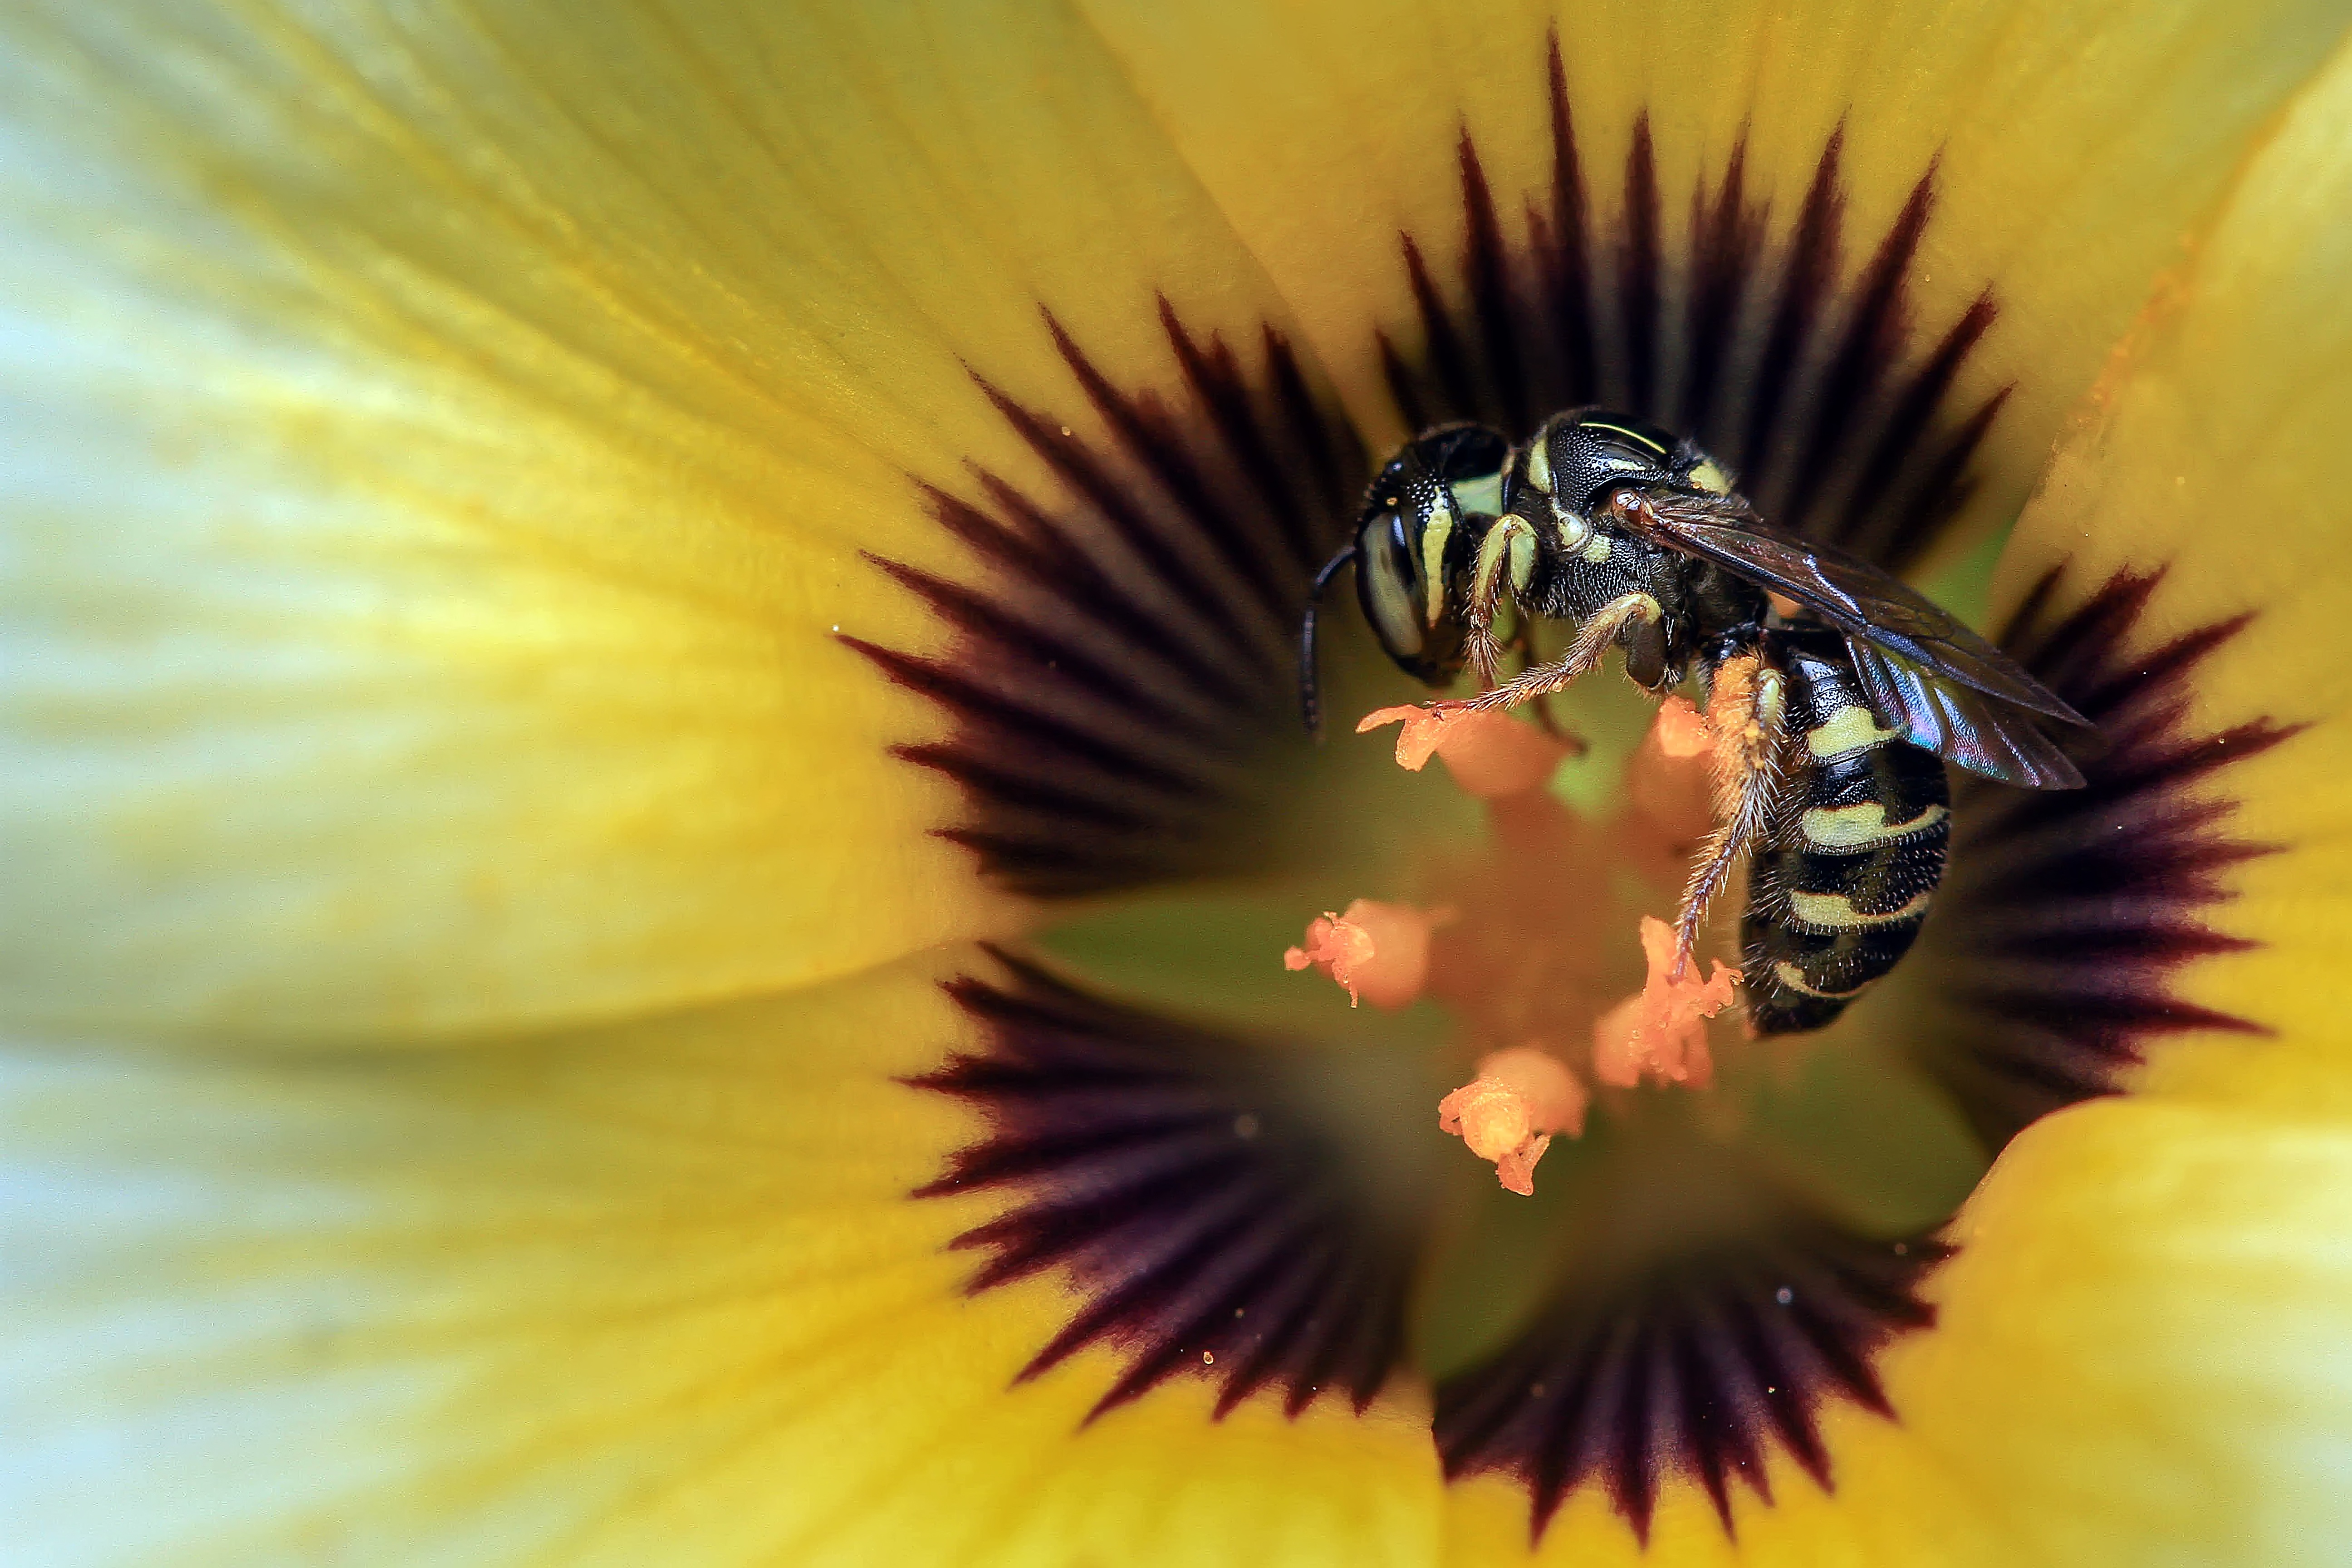
nature, plant, photography, leaf, flower, petal, view, pollen, insect, macro, natural, botany, yellow, garden, flora, fauna, invertebrate, close up, bee, wasp, bumblebee, yellow flowers, nectar, macro photography, honey bee, plant stem, membrane winged insect